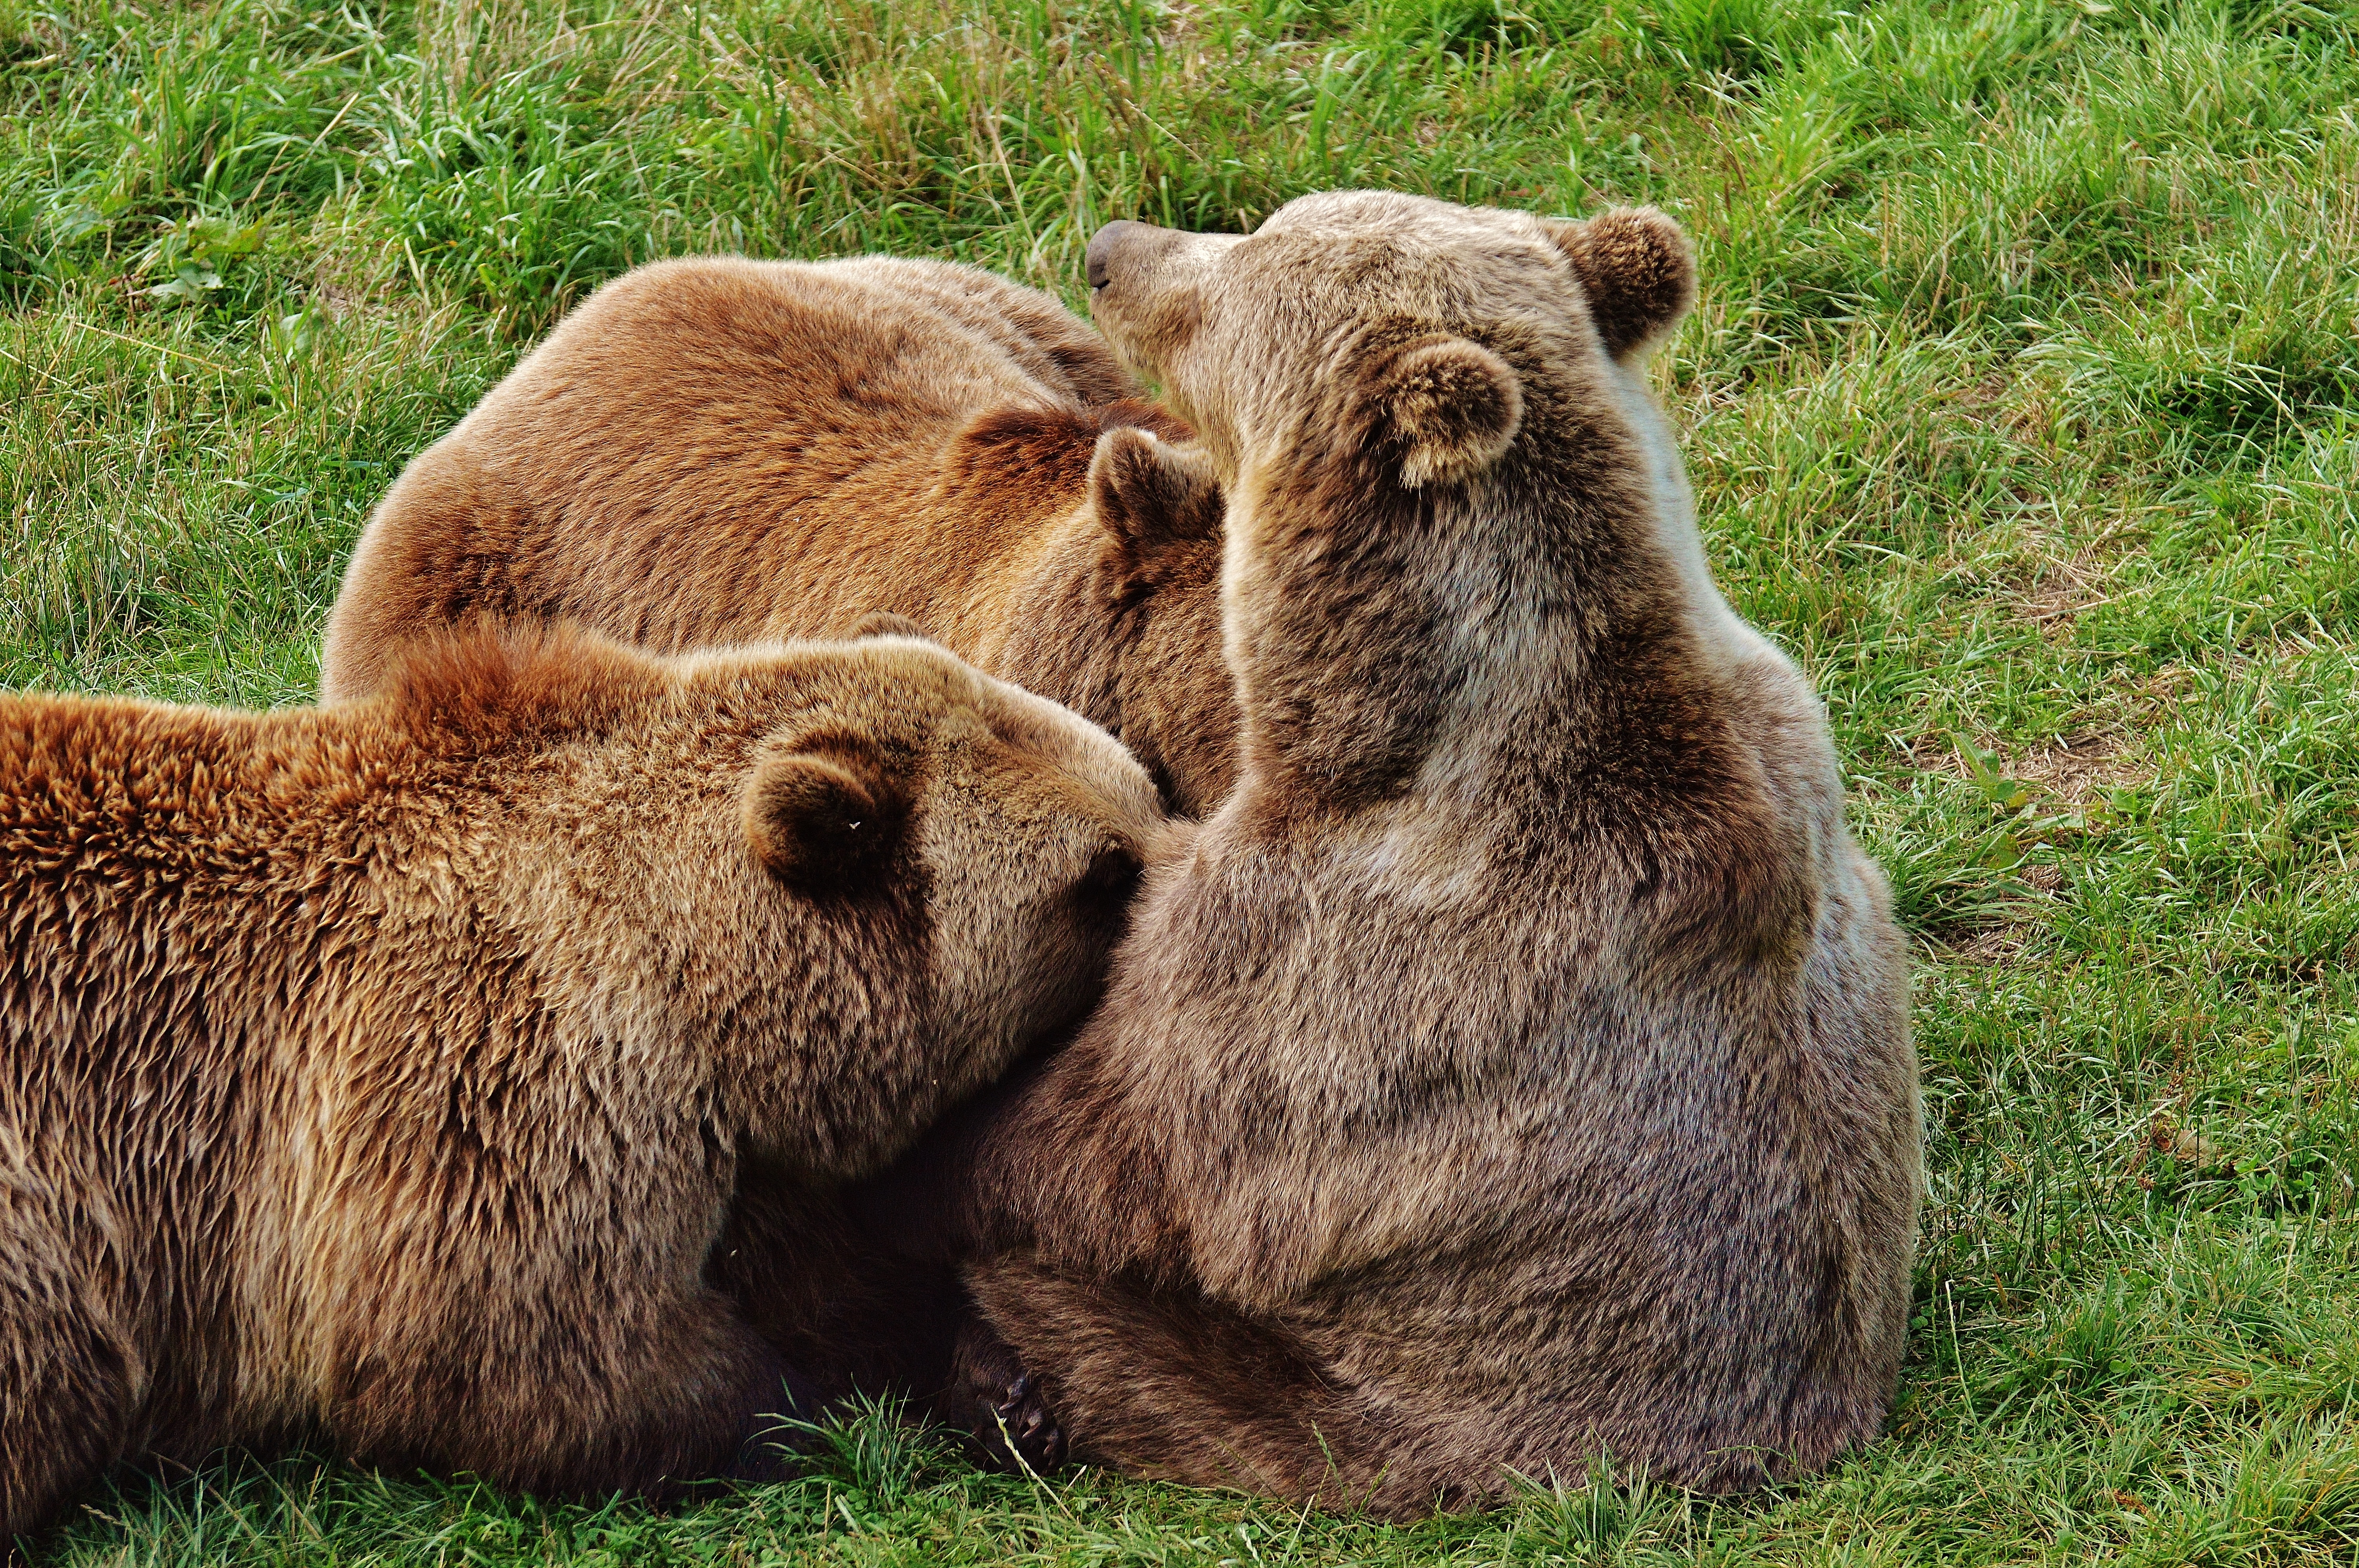
nature, forest, animal, bear, wildlife, zoo, fur, mammal, dam, predator, fauna, brown bear, wild animal, mother, snout, furry, head, vertebrate, creature, animal world, dangerous, suckle, nature park, young animals, wildlife park, wildpark poing, grizzly bear, european brown bear